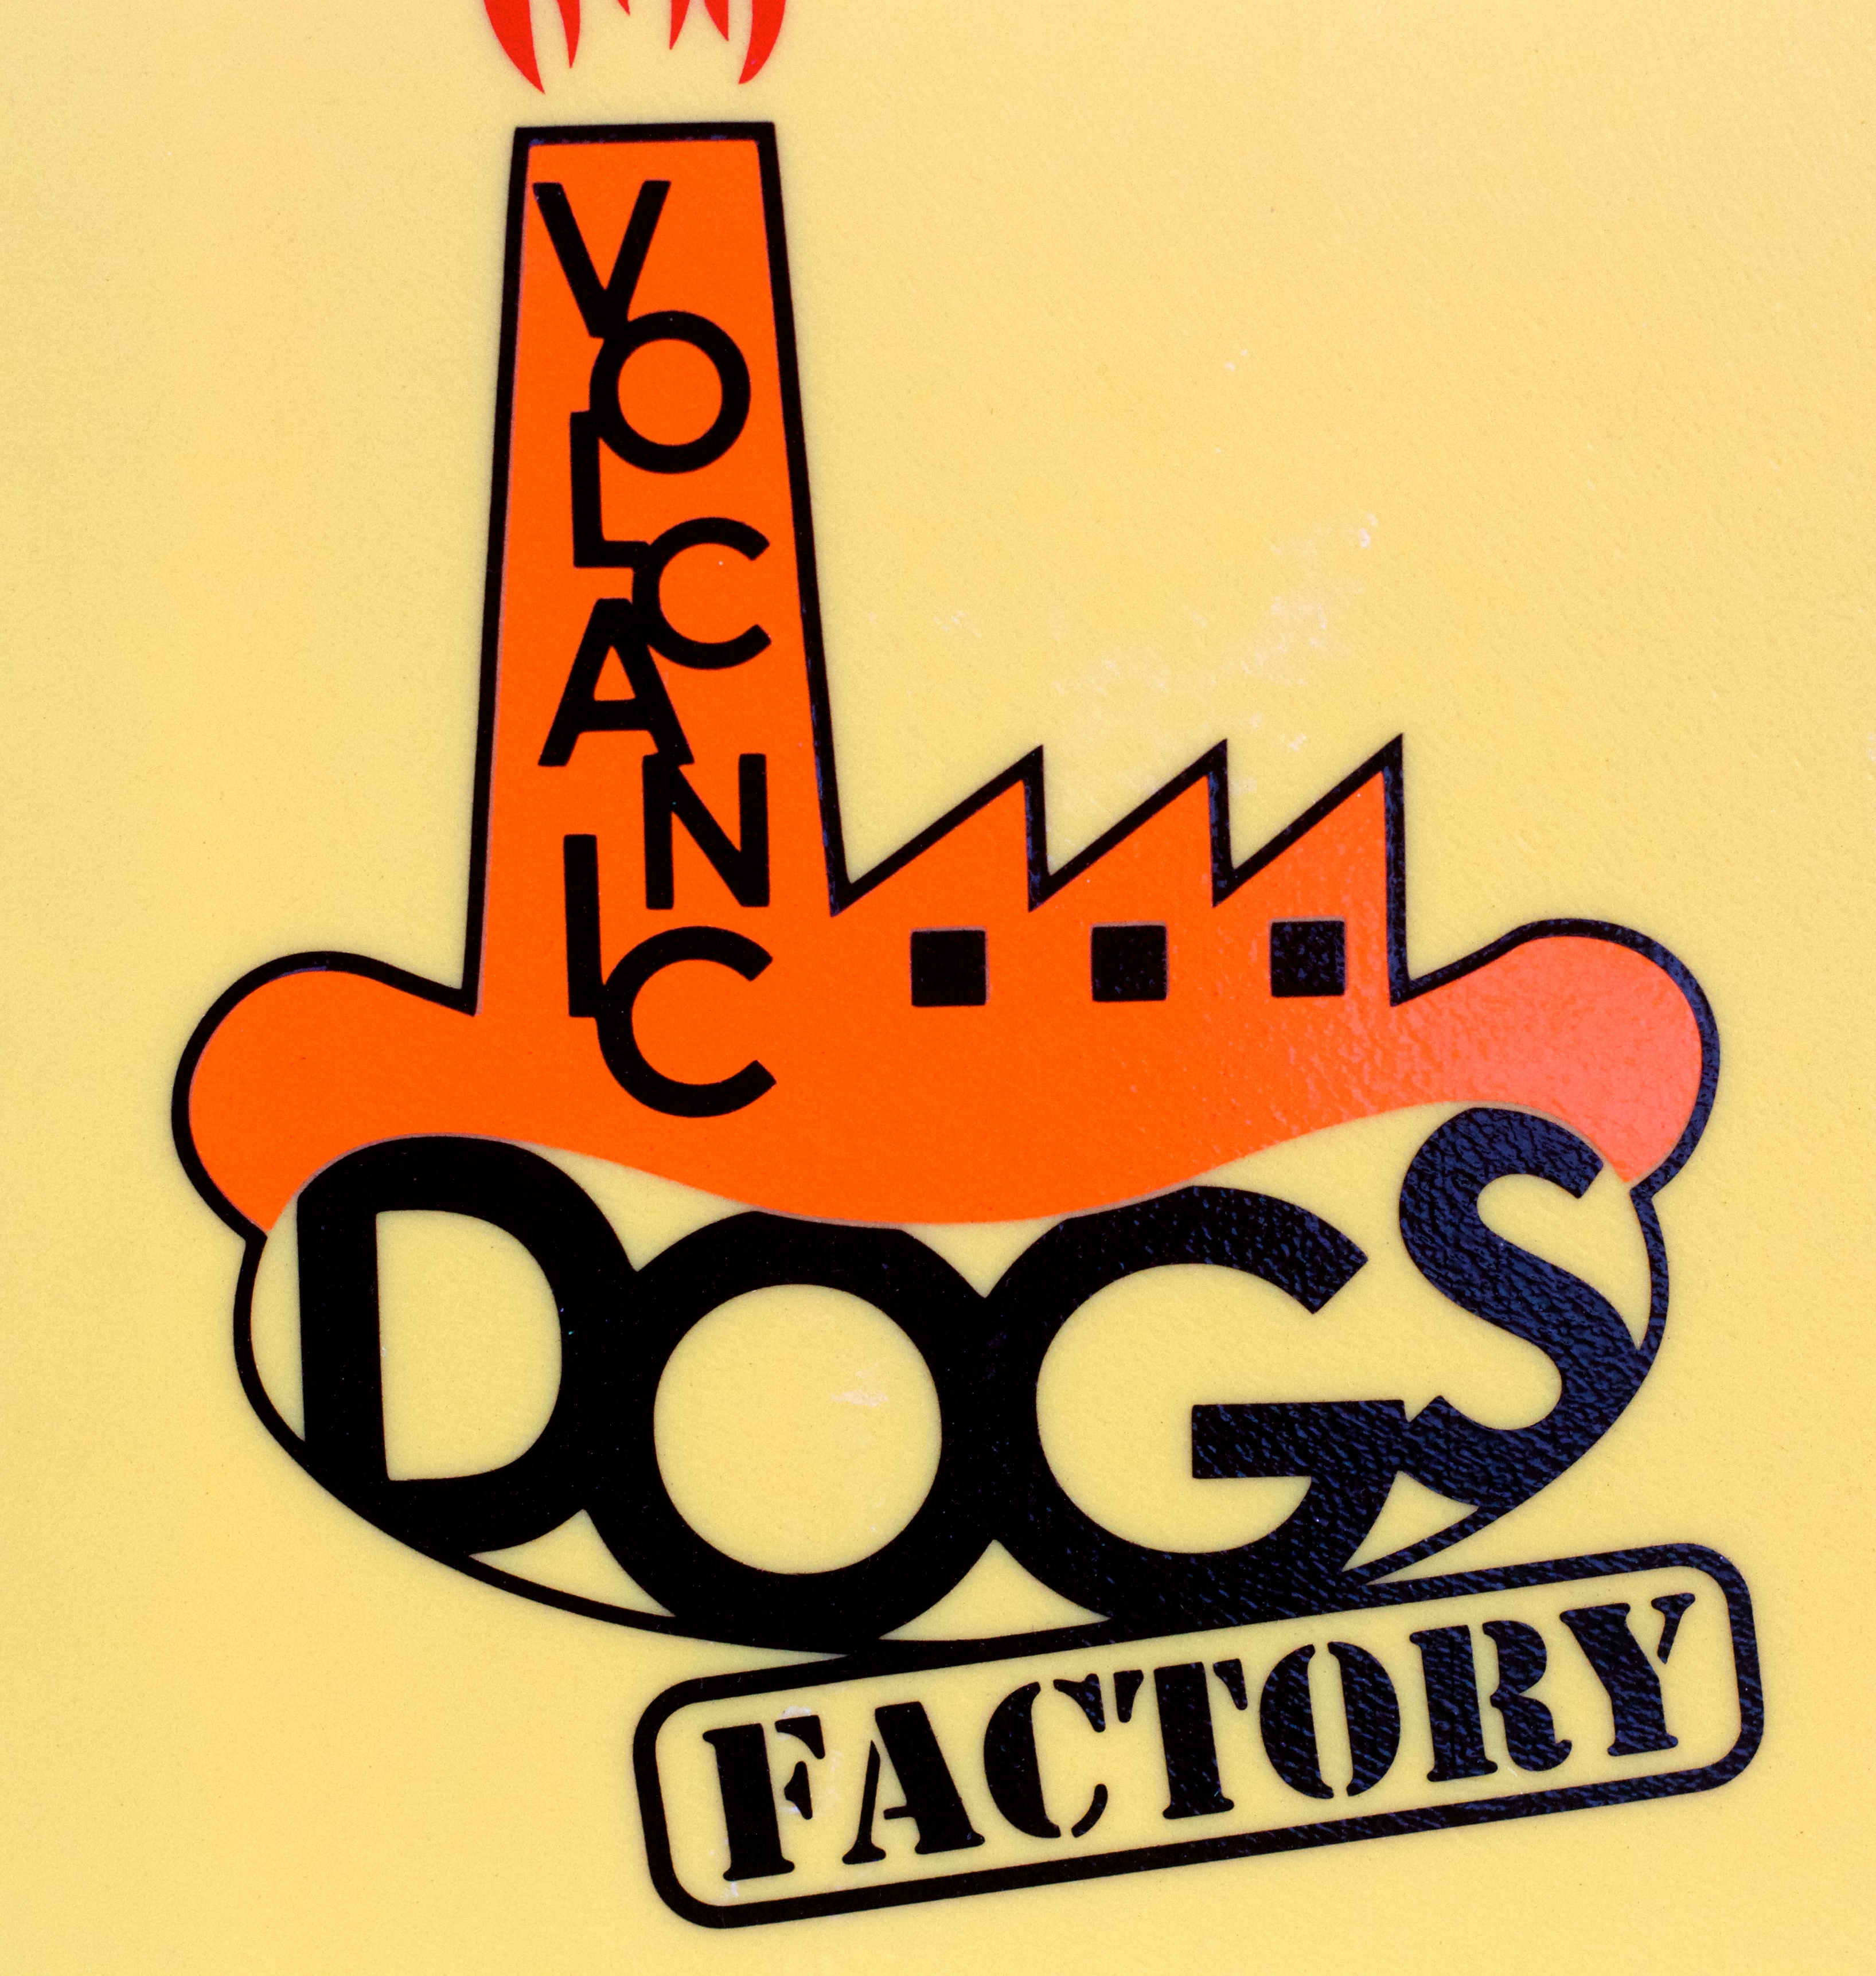
number, signage, label, brand, font, illustration, logo